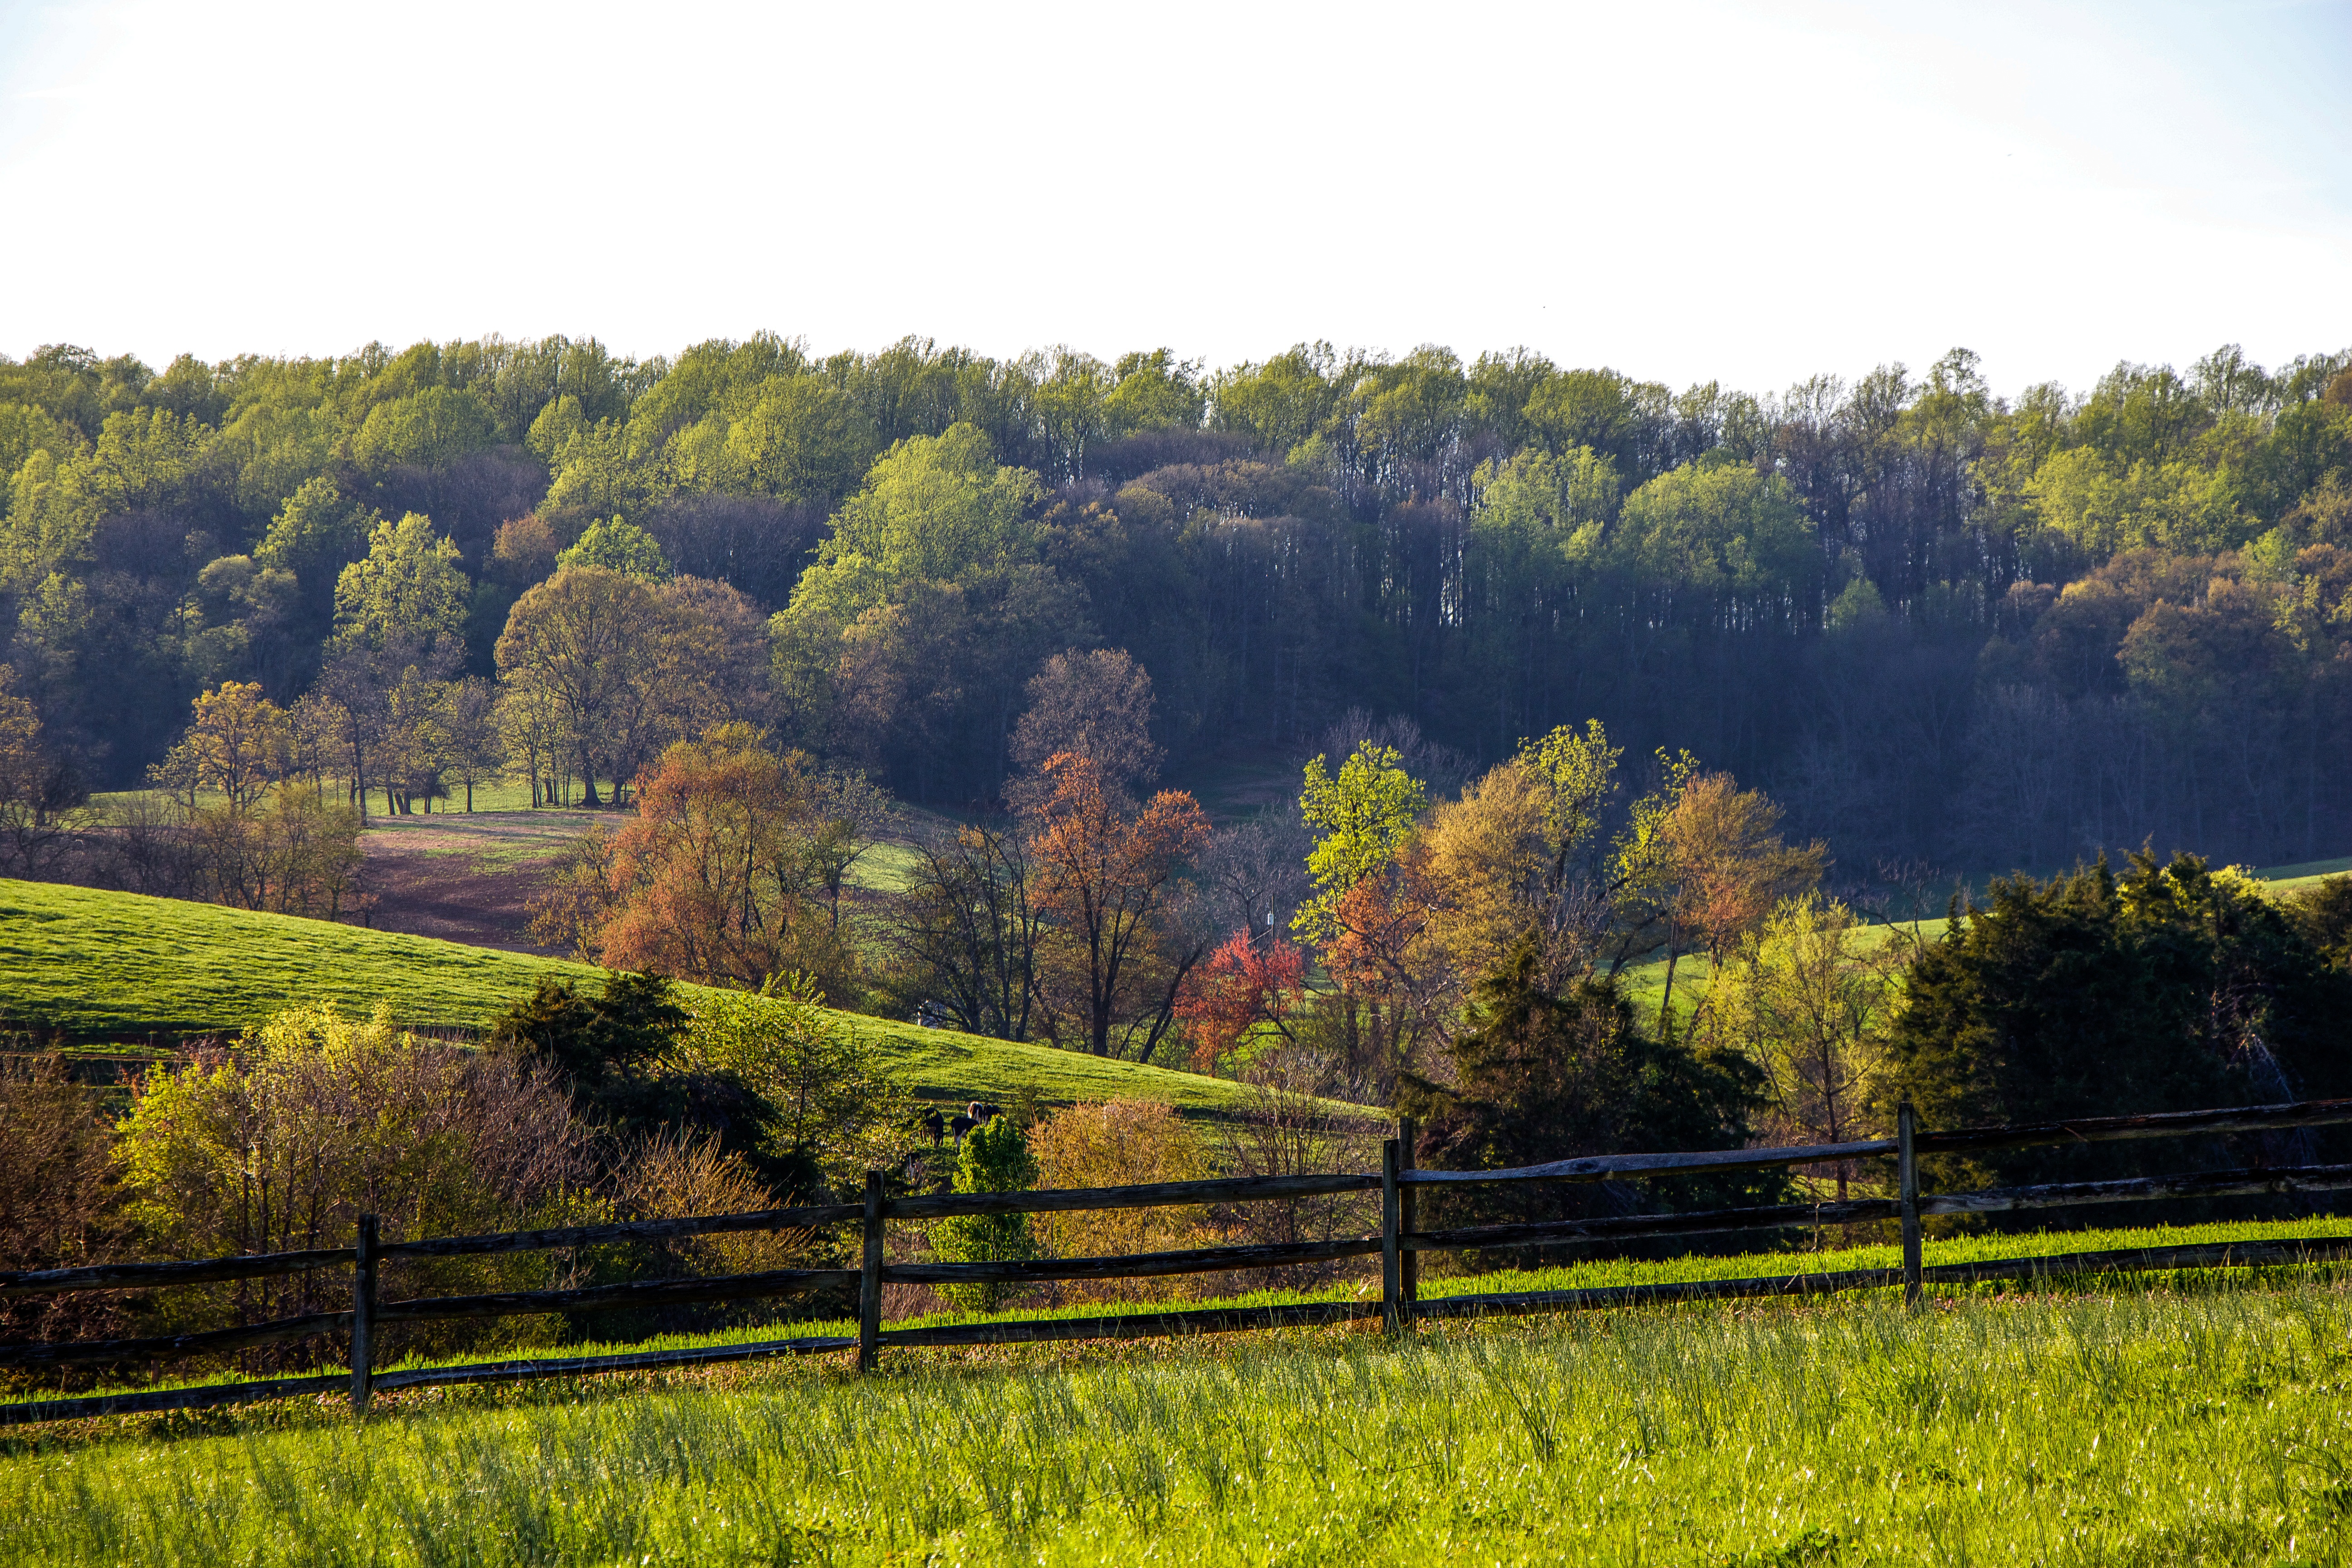
landscape, tree, nature, forest, grass, outdoor, blossom, mountain, light, fence, growth, plant, sky, field, farm, meadow, morning, leaf, hill, flower, petal, bloom, lake, valley, orange, spring, green, tranquil, scenic, color, grow, pasture, natural, autumn, fresh, blooming, colorful, yellow, agriculture, garden, flora, season, freshness, woods, hills, grassland, seasonal, day, scene, county, woodland, habitat, vibrant, ecosystem, virginia, rural area, orange county, natural environment, woody plant